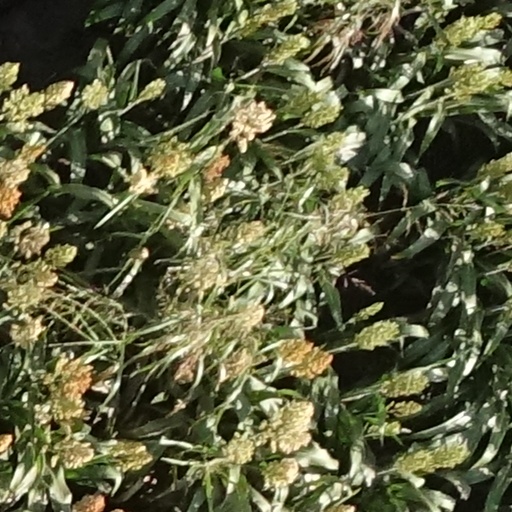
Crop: sorghum